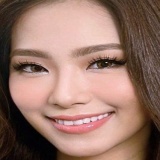
ca sĩ Lương Bích Hữu